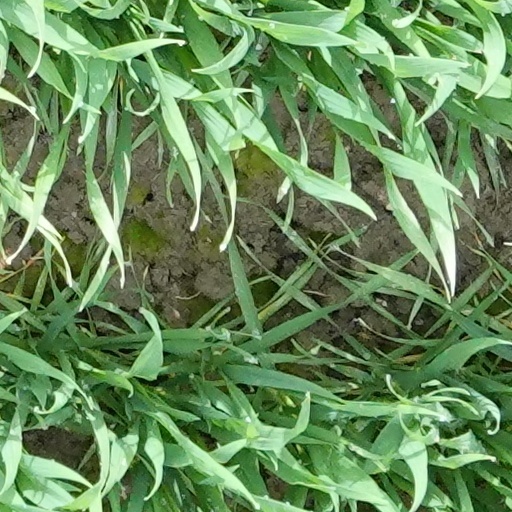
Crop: wheat